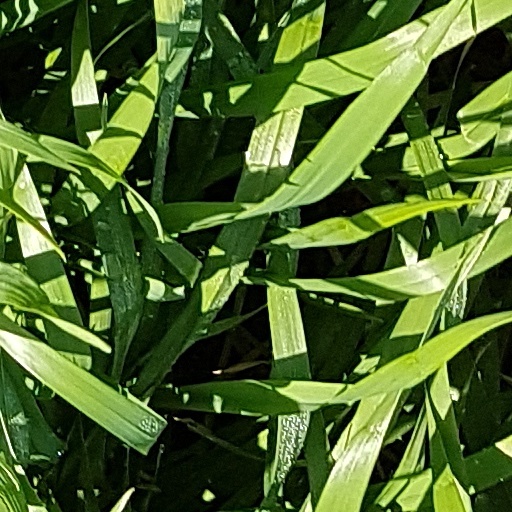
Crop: wheat